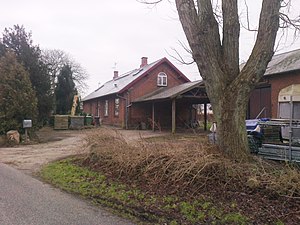
Bovlstrup
Boulstrup Station fra vejsiden
Bovlstrup eller Boulstrup er en by i Østjylland med 284 indbyggere, beliggende nær Aarhus Bugt 4 km nordvest for Hov og 6 km sydøst for kommunesædet Odder. Byen hører til Odder Kommune og ligger i Region Midtjylland.